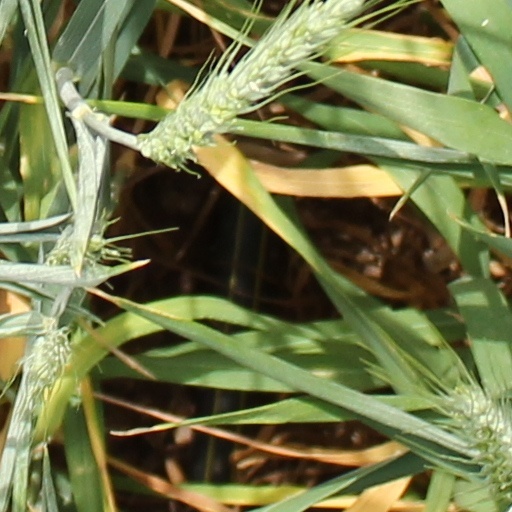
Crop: wheat